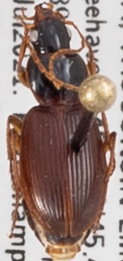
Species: Synuchus impunctatus
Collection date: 2021-07-06
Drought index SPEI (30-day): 0.548
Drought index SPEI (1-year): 0.54
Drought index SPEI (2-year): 1.348